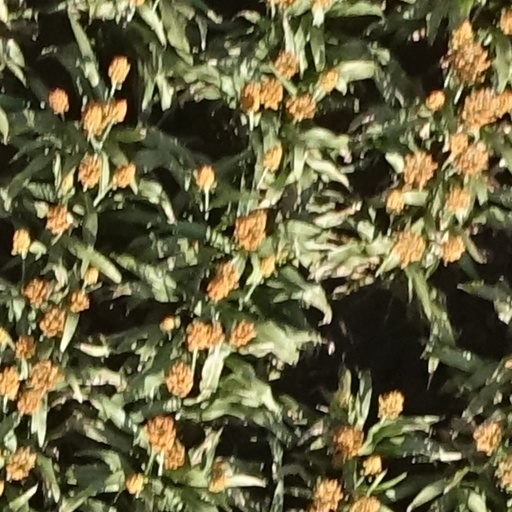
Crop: sorghum